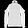
Label: Shirt